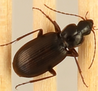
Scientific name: Calathus advena
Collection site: Rocky Mountains NEON (RMNP), plot RMNP_007